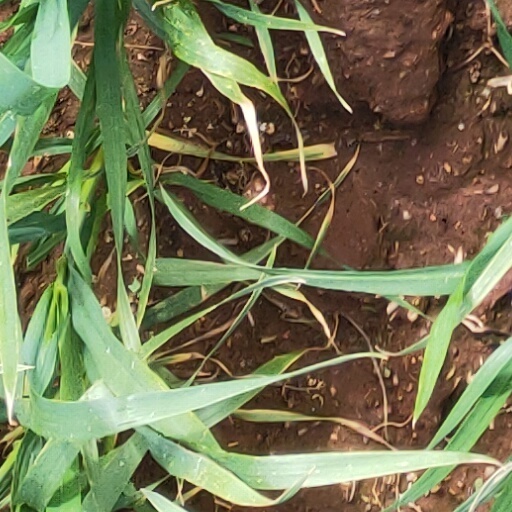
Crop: wheat